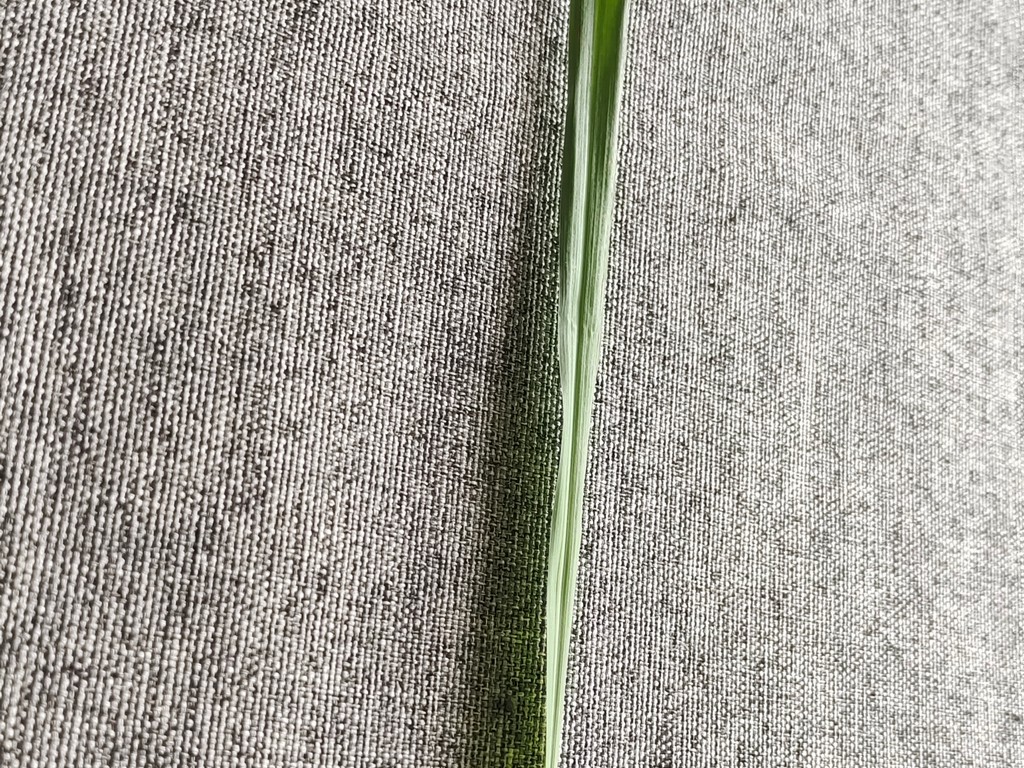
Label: Healthy